Ground parrot

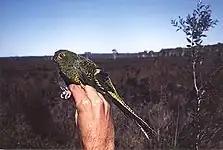
At Cooloolah NP, SE Queensland, Australia

The ground parrot is a medium-sized parrot, growing up to 30 cm long and weighing approximately 80 grams. It is distinctive, with grass green plumage, black streaking on the head and hindneck, prominent pale-yellow wing bars and black and yellow barring on the abdomen, thighs and under-tail coverts. The irises are pale yellow, the bill is dark grey and the feet and legs are flesh-pink. They have a distinguishing bright red band above the cere. Males and females appear alike.